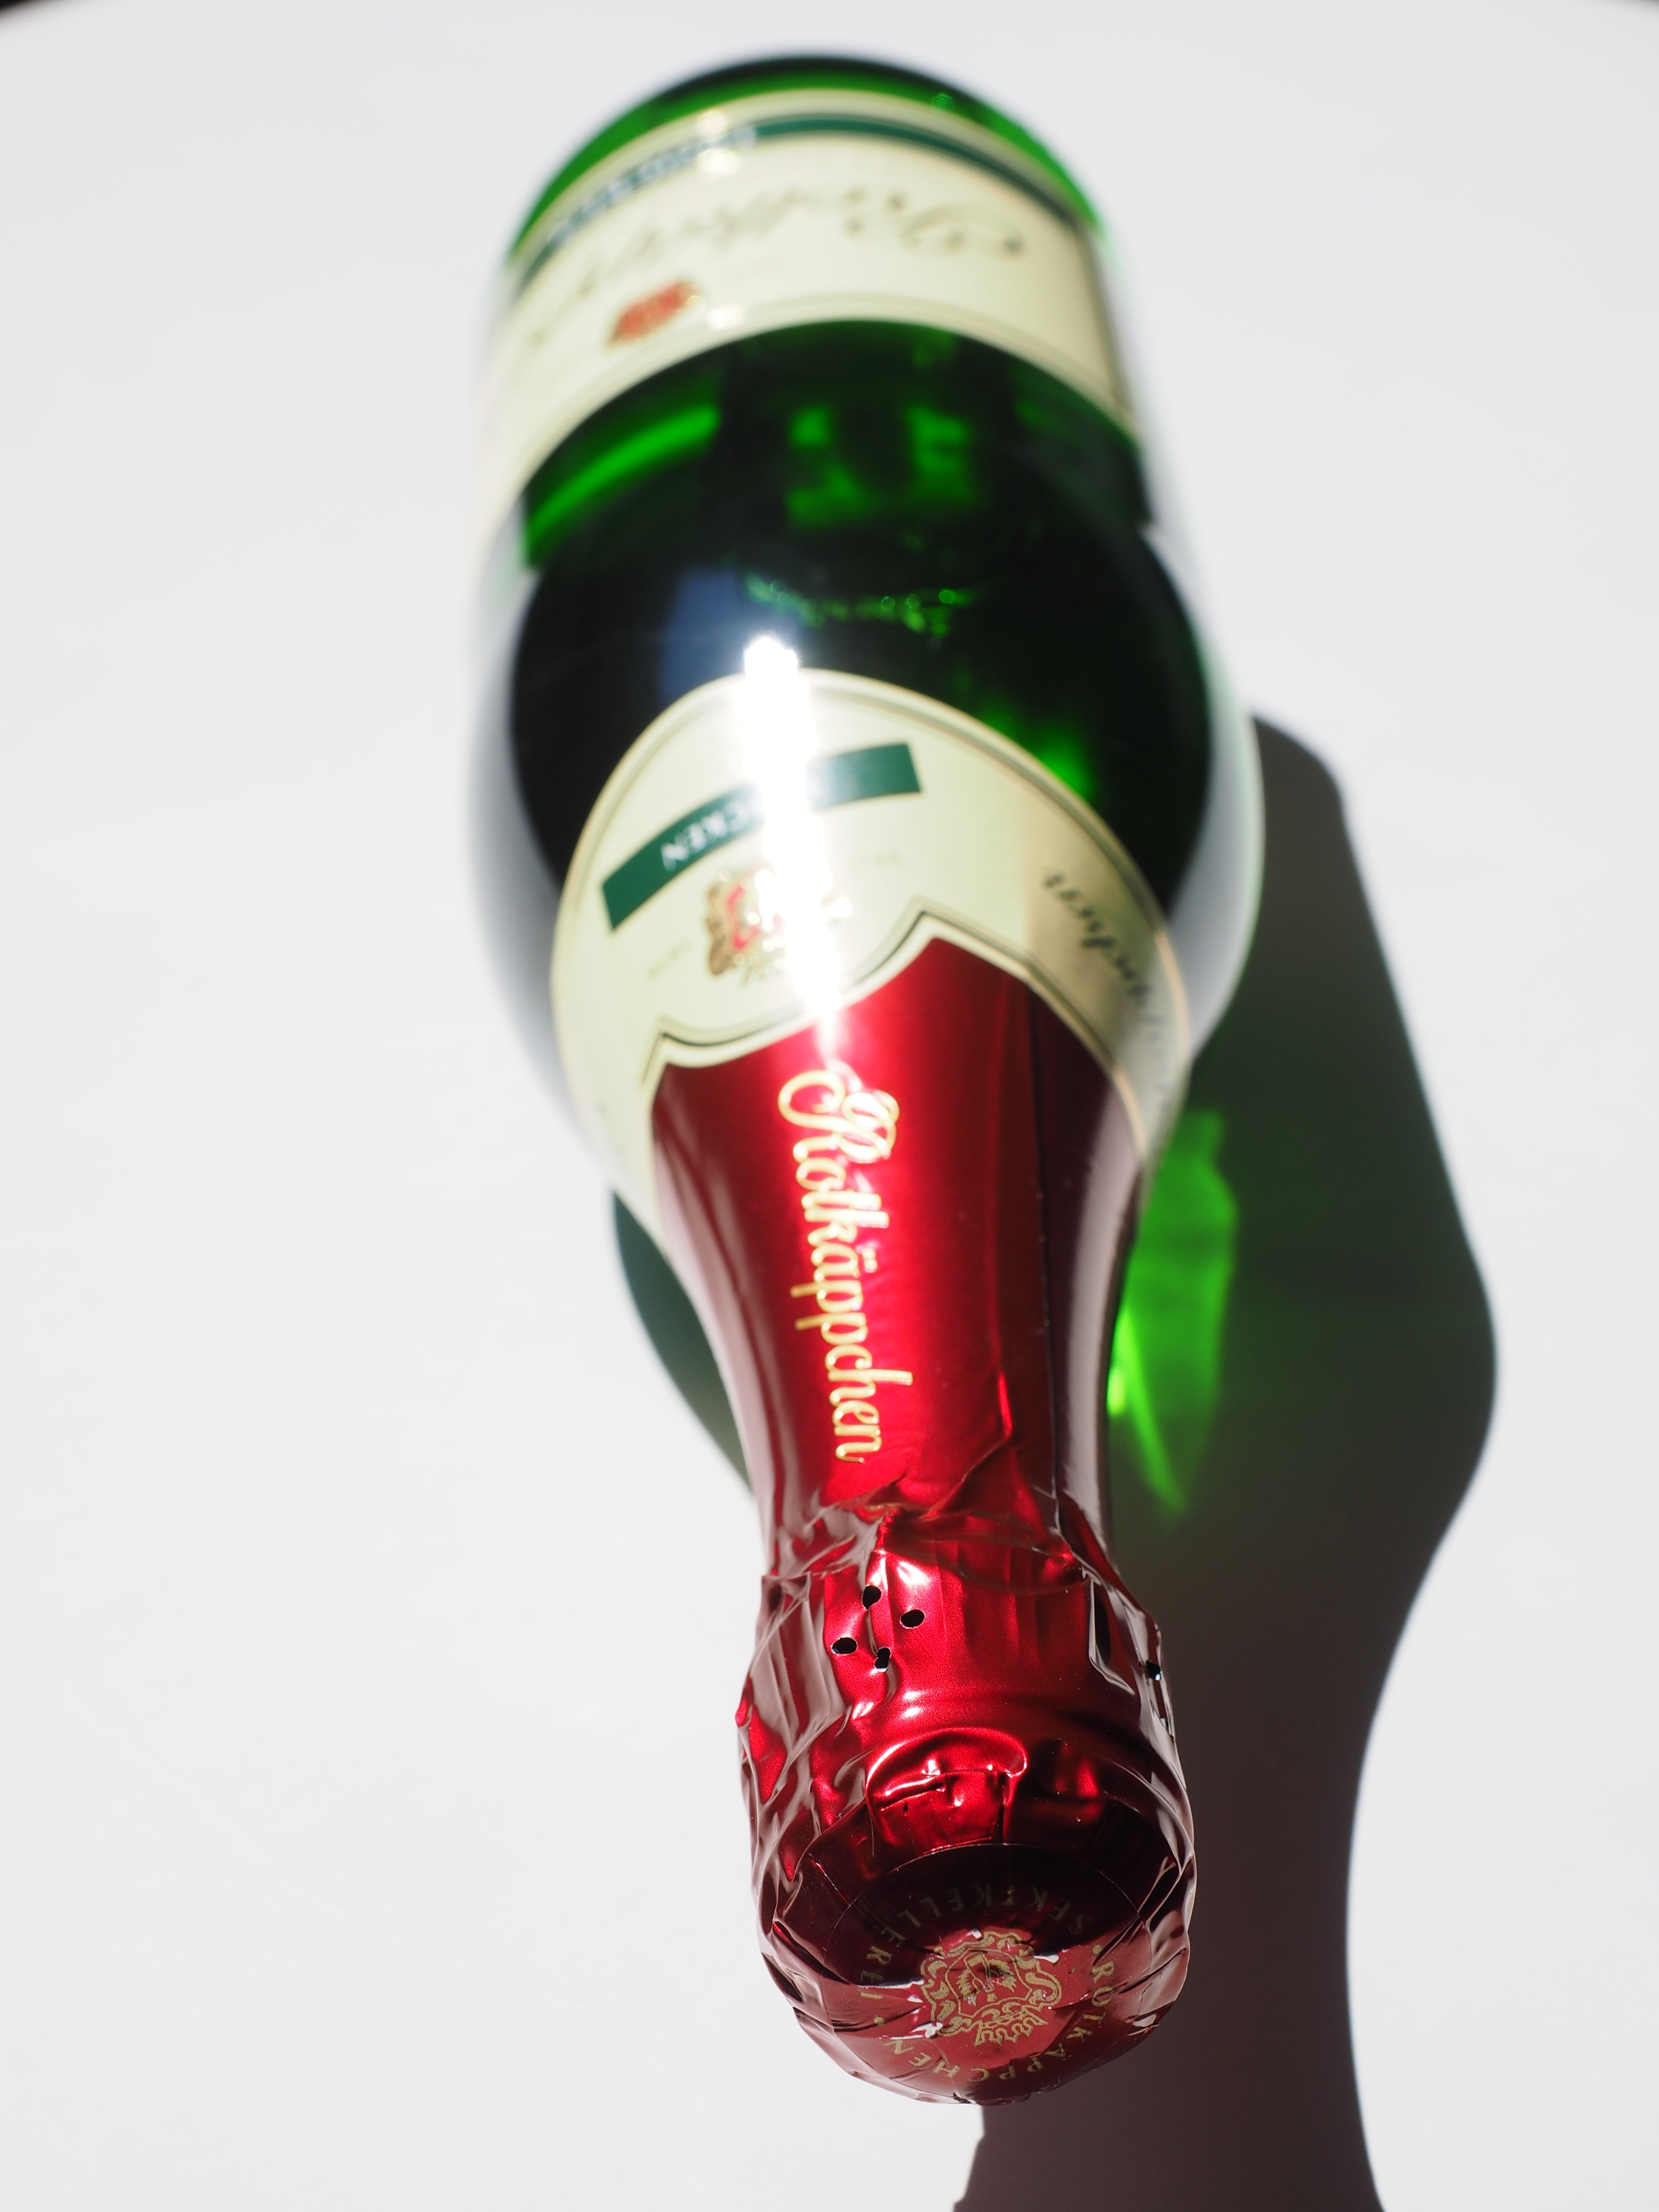
hand, wine, red, drink, bottle, alcohol, wine bottle, product, footwear, champagne, soft drink, rotk ppchen, bottle of sparkling wine